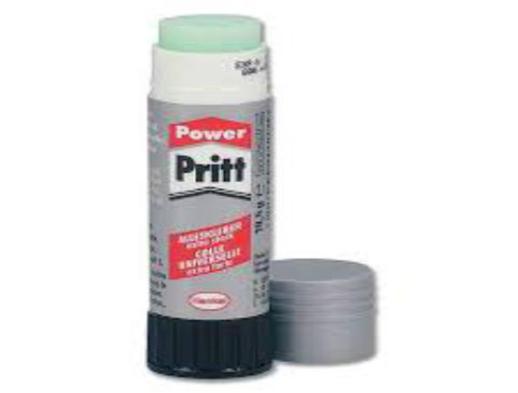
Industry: Necessities